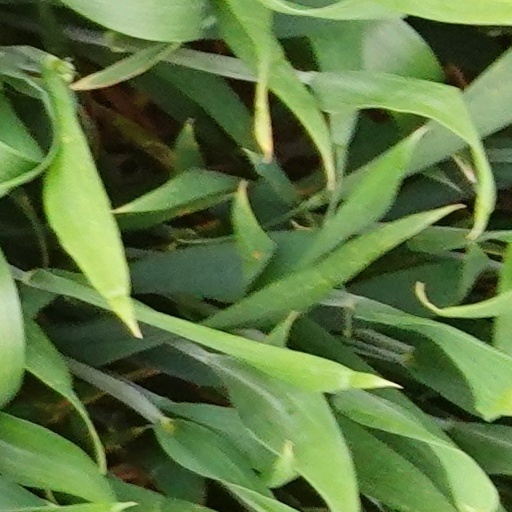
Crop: wheat